Rutgers University

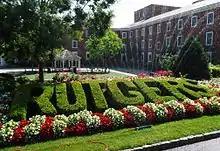
Shrubbery at the College Avenue campus

Rutgers University Cell and DNA Repository (RUCDR) is the largest university-based repository in the world and has received awards worth more than $57.8 million from the National Institutes of Health (NIH). One will fund genetic studies of mental disorders and the other will support investigations into the causes of digestive, liver, and kidney diseases, and diabetes.